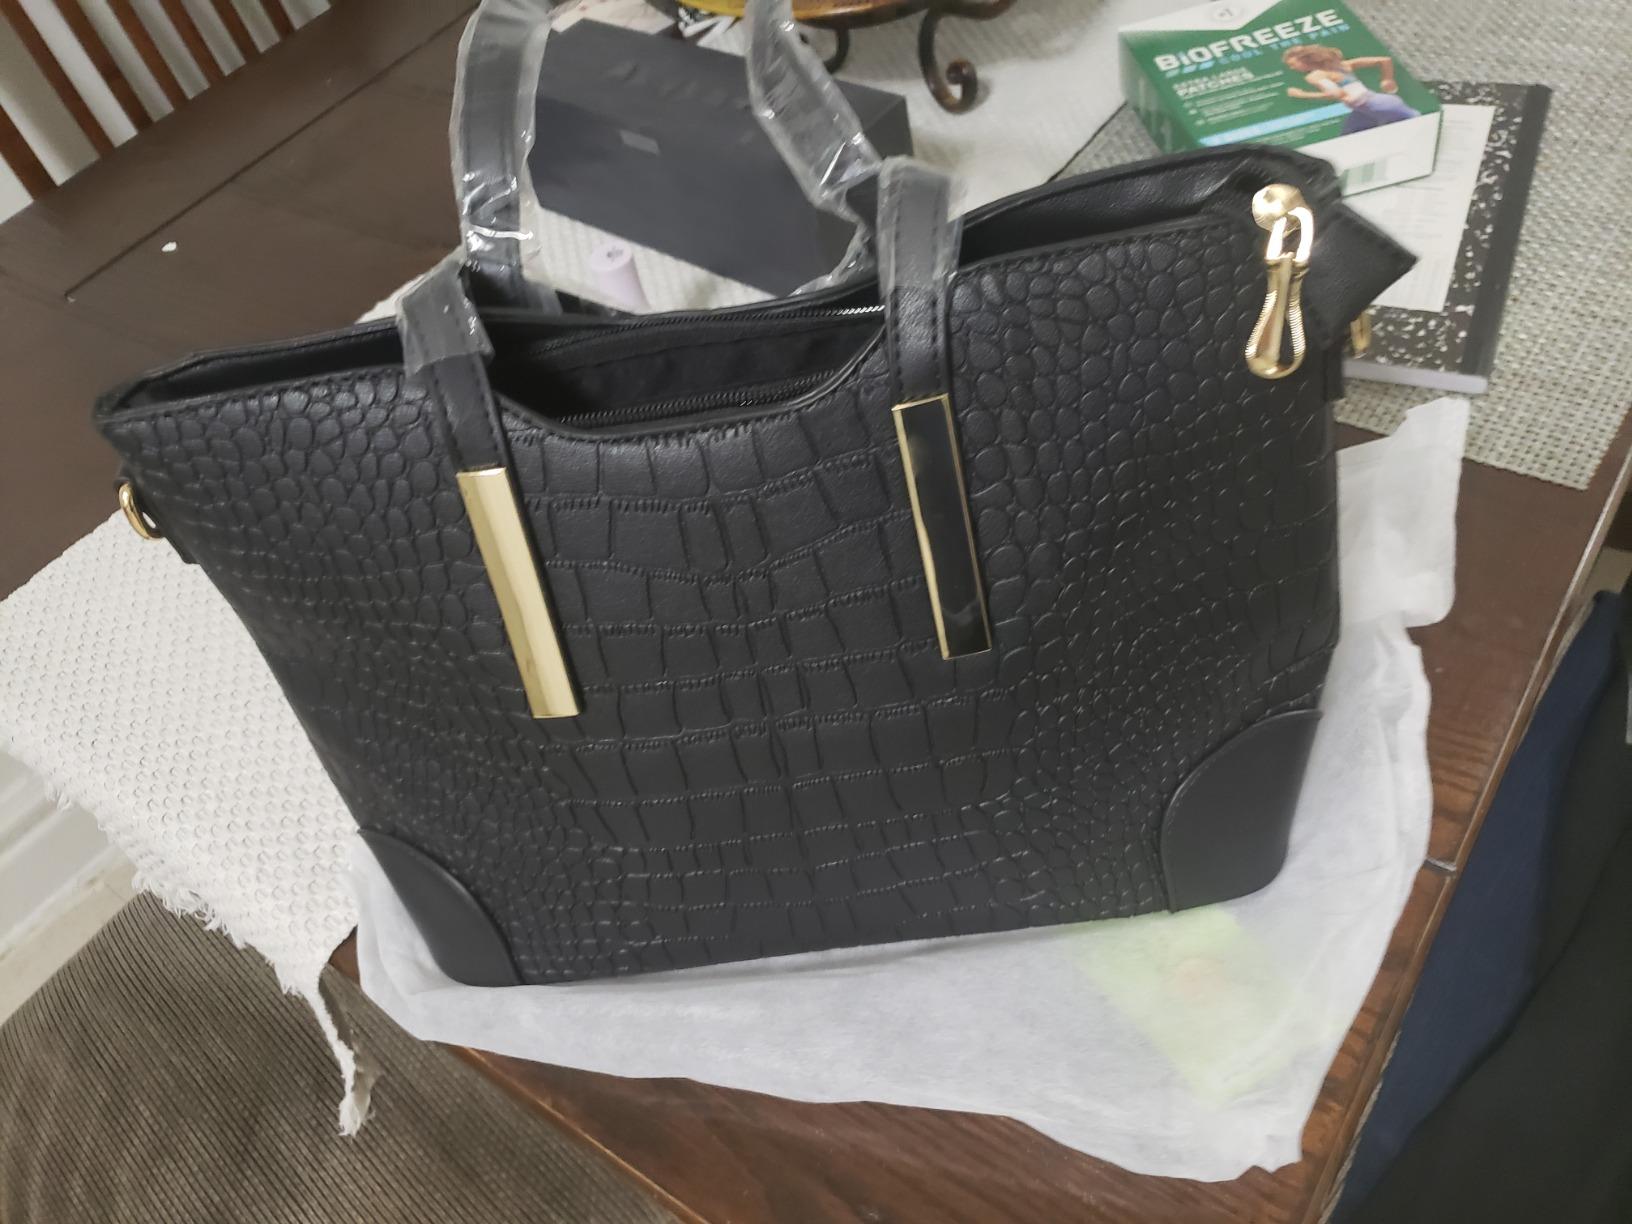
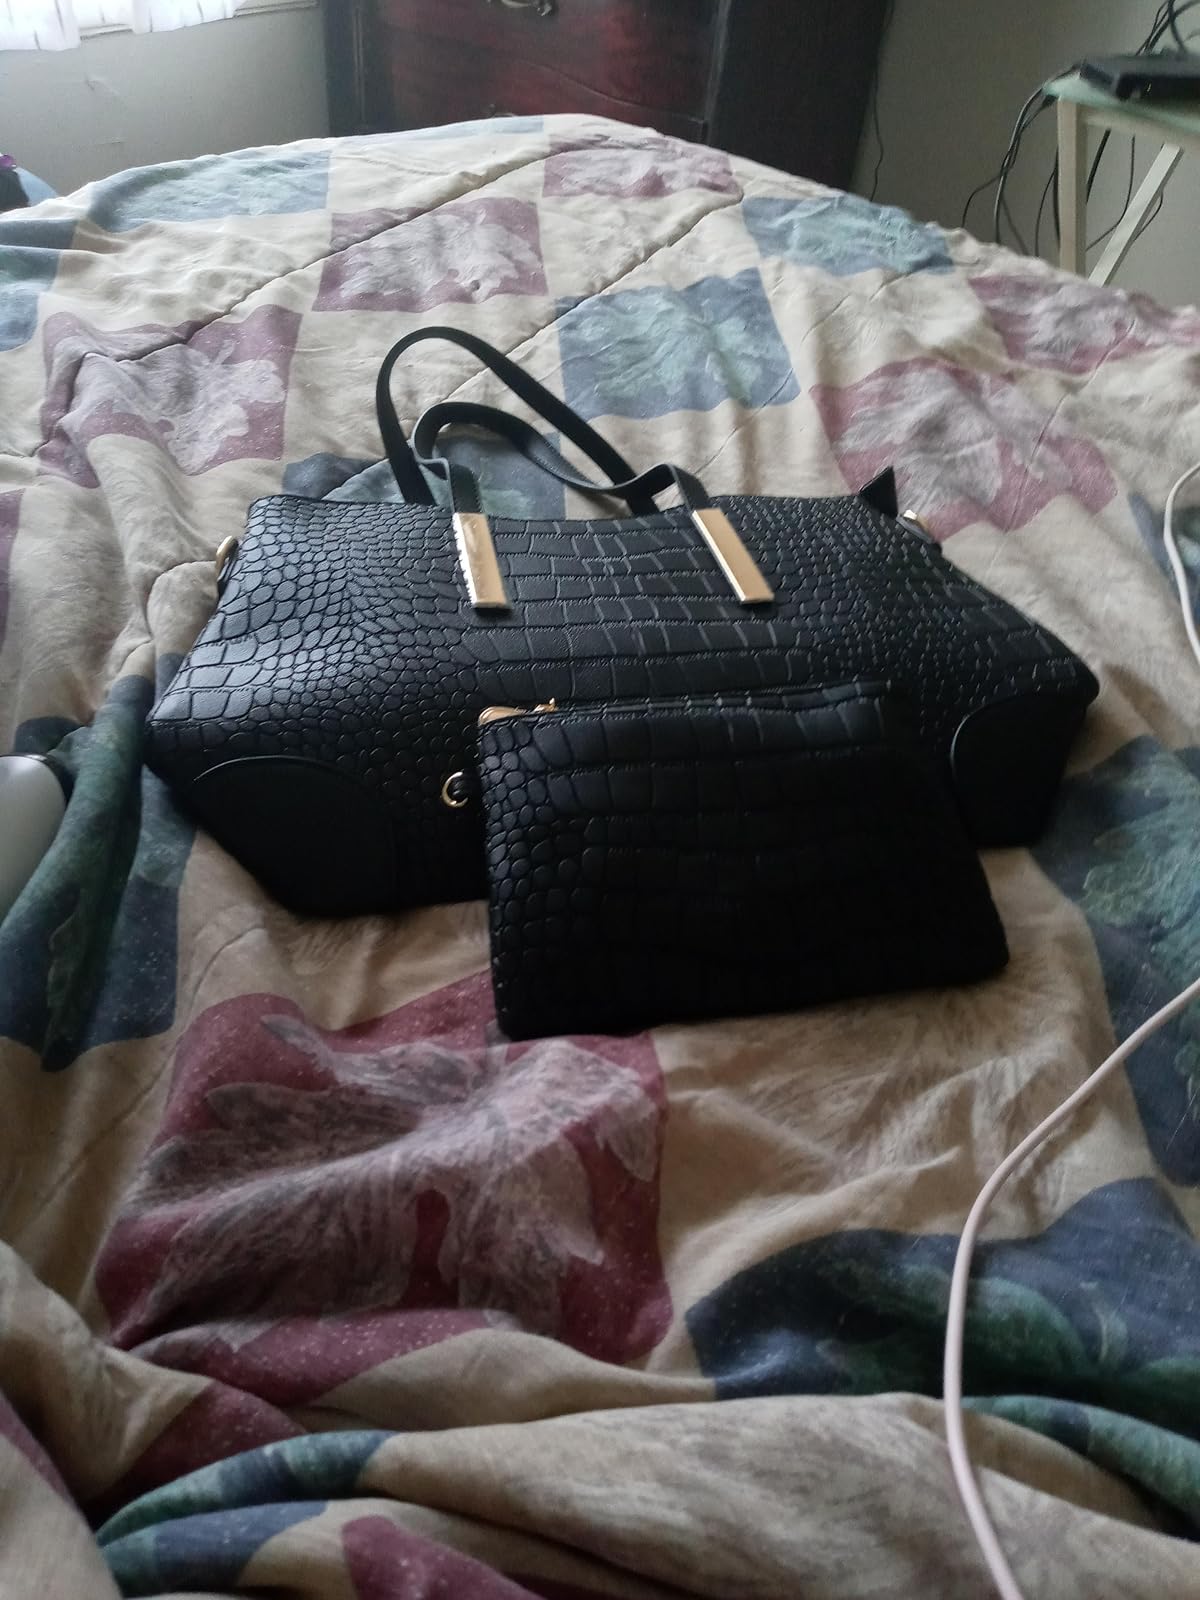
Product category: accessories_handbag
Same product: yes